Thomas Spitzer

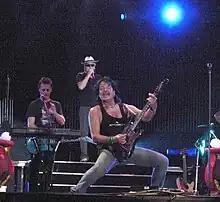
Spitzer (front, with guitar) during a performance of EAV in 2008

Thomas Spitzer (born 6 April 1953 in Graz, Styria) is an Austrian lyricist, composer, singer, guitarist and graphic designer. He is a founding member the band Erste Allgemeine Verunsicherung (EAV), whose lyrics, album artwork and illustrations come almost exclusively from him.